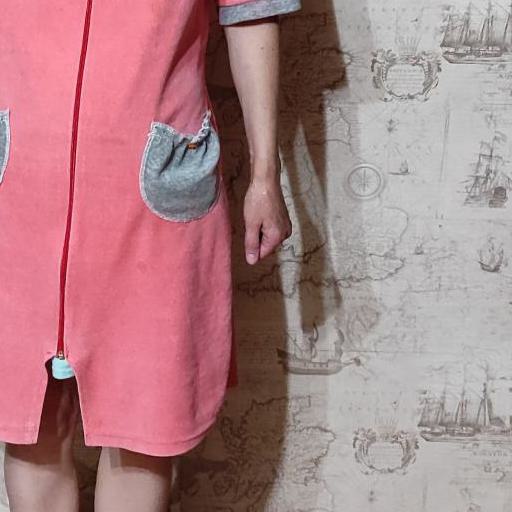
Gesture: no_gesture